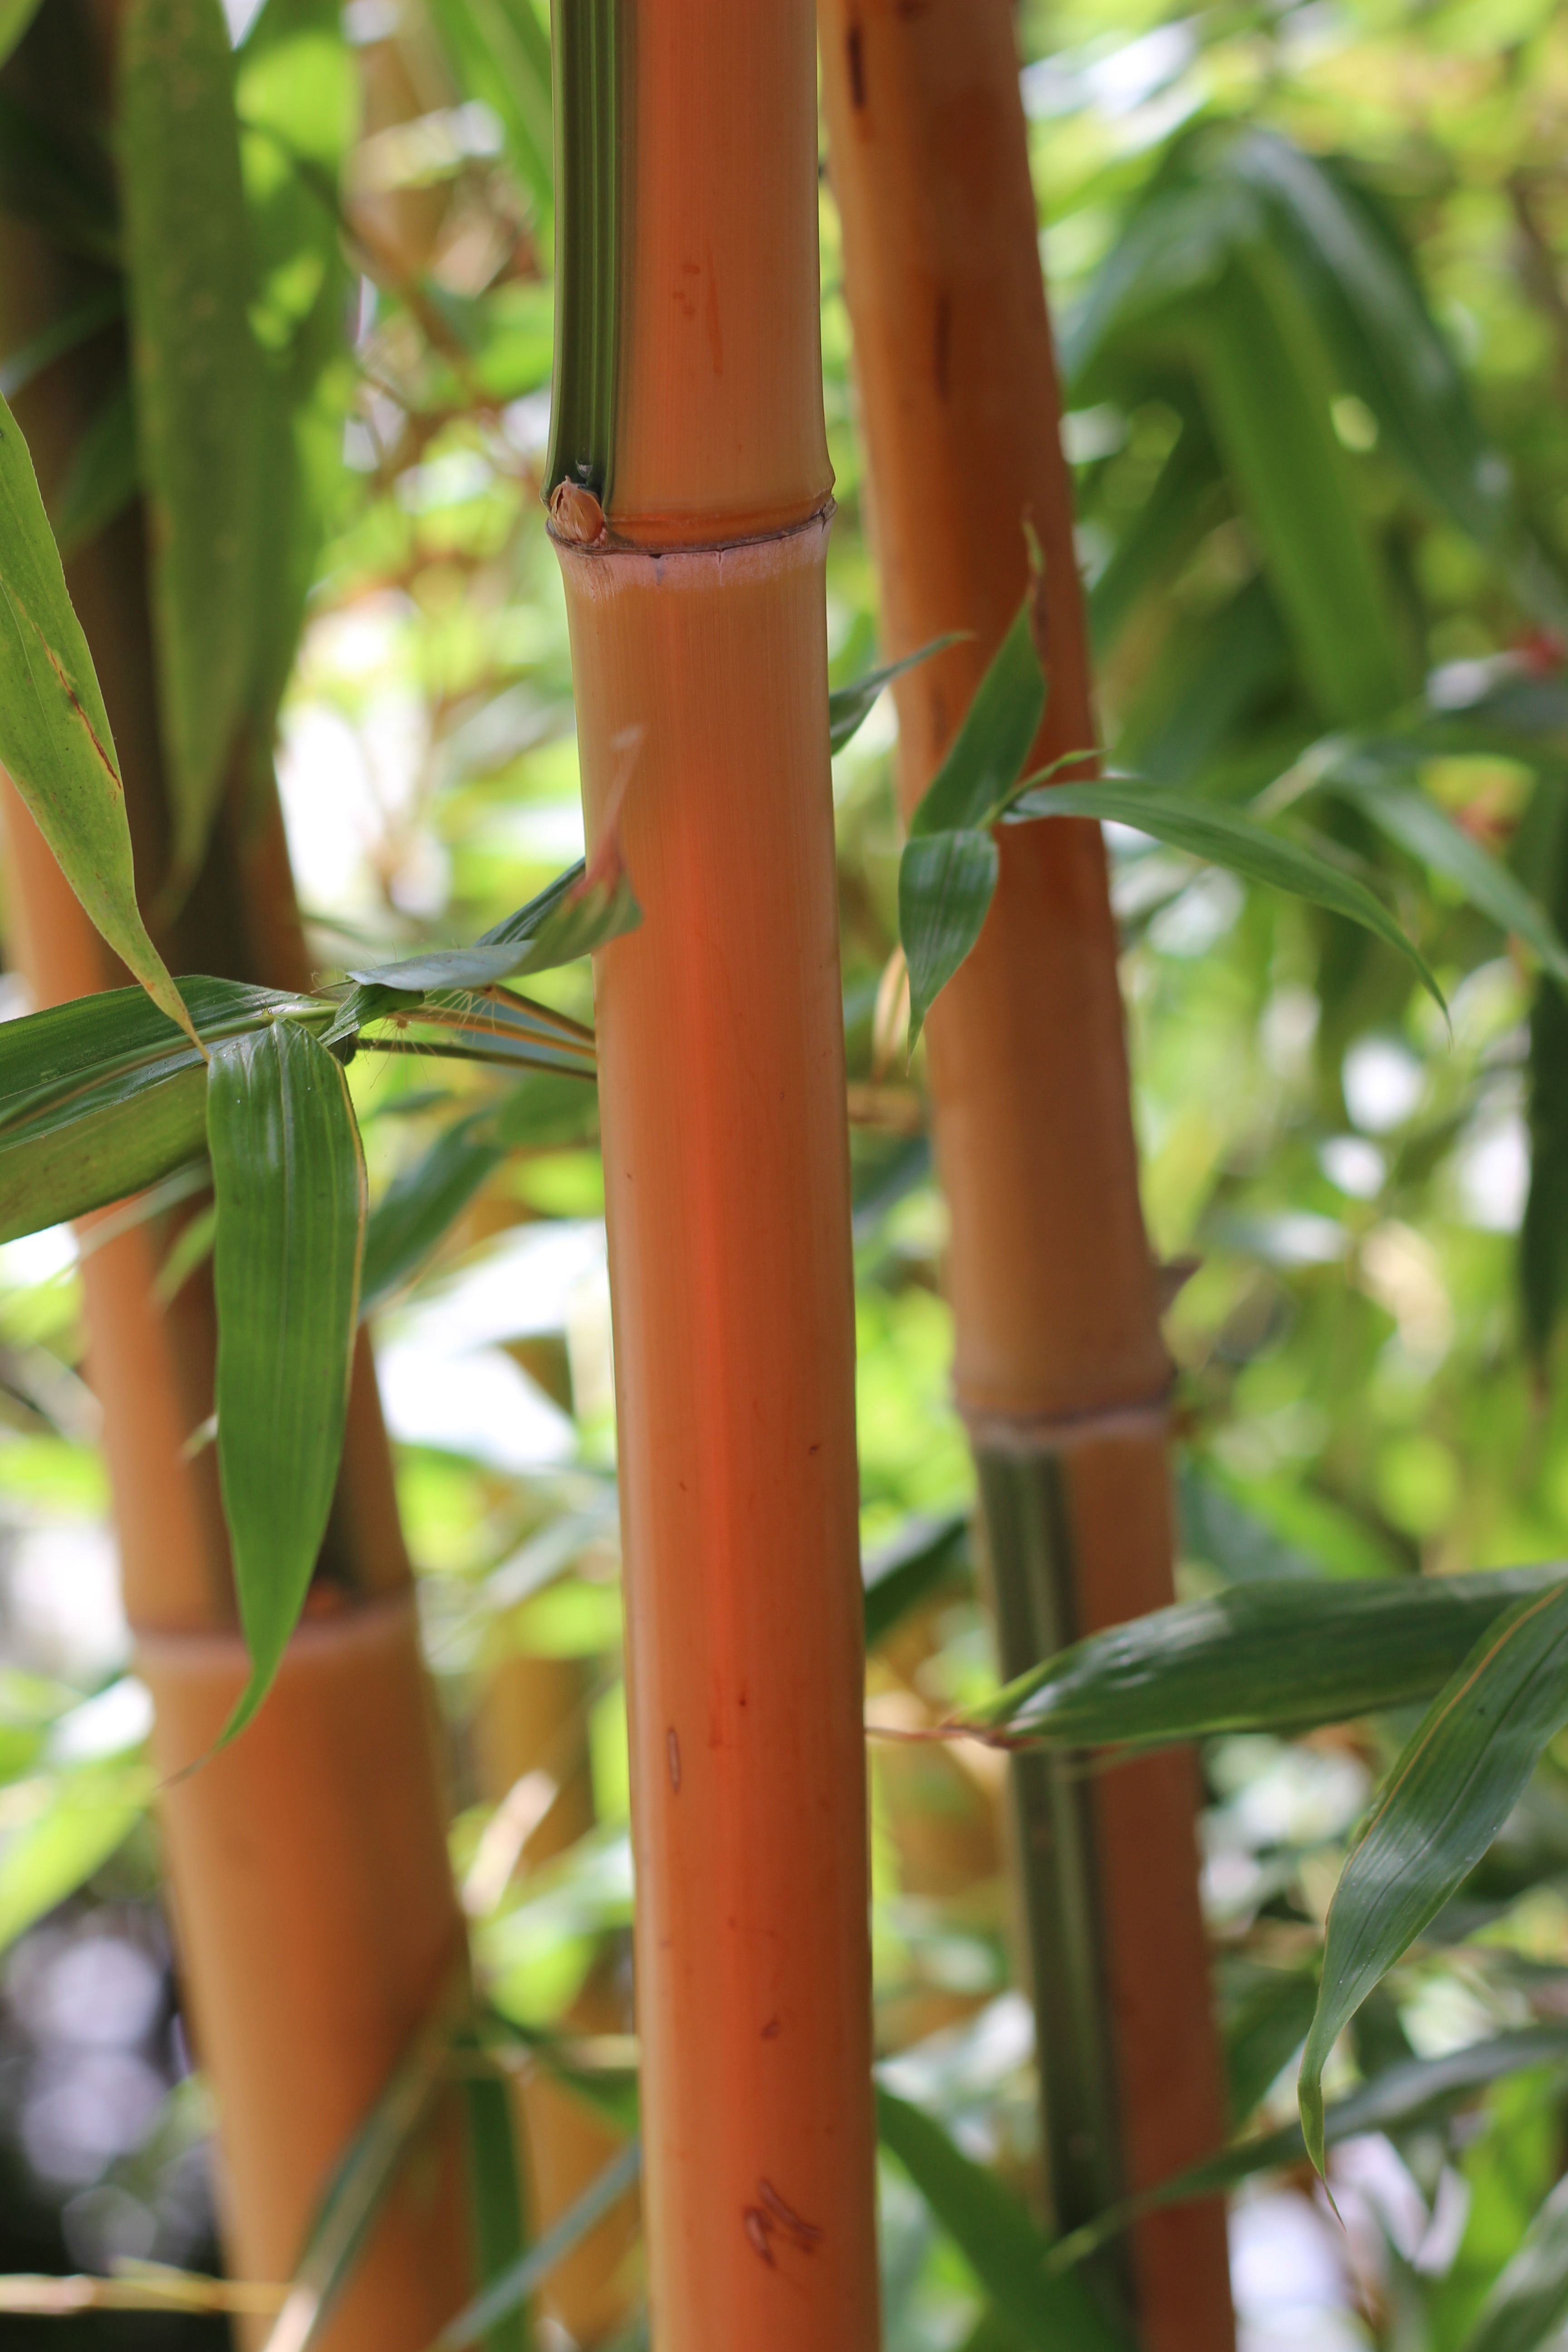
tree, branch, plant, leaf, flower, food, green, jungle, produce, crop, soil, botany, flora, china, bamboo, bamboo rods, bamboo plants, plant stem, woody plant, arecales